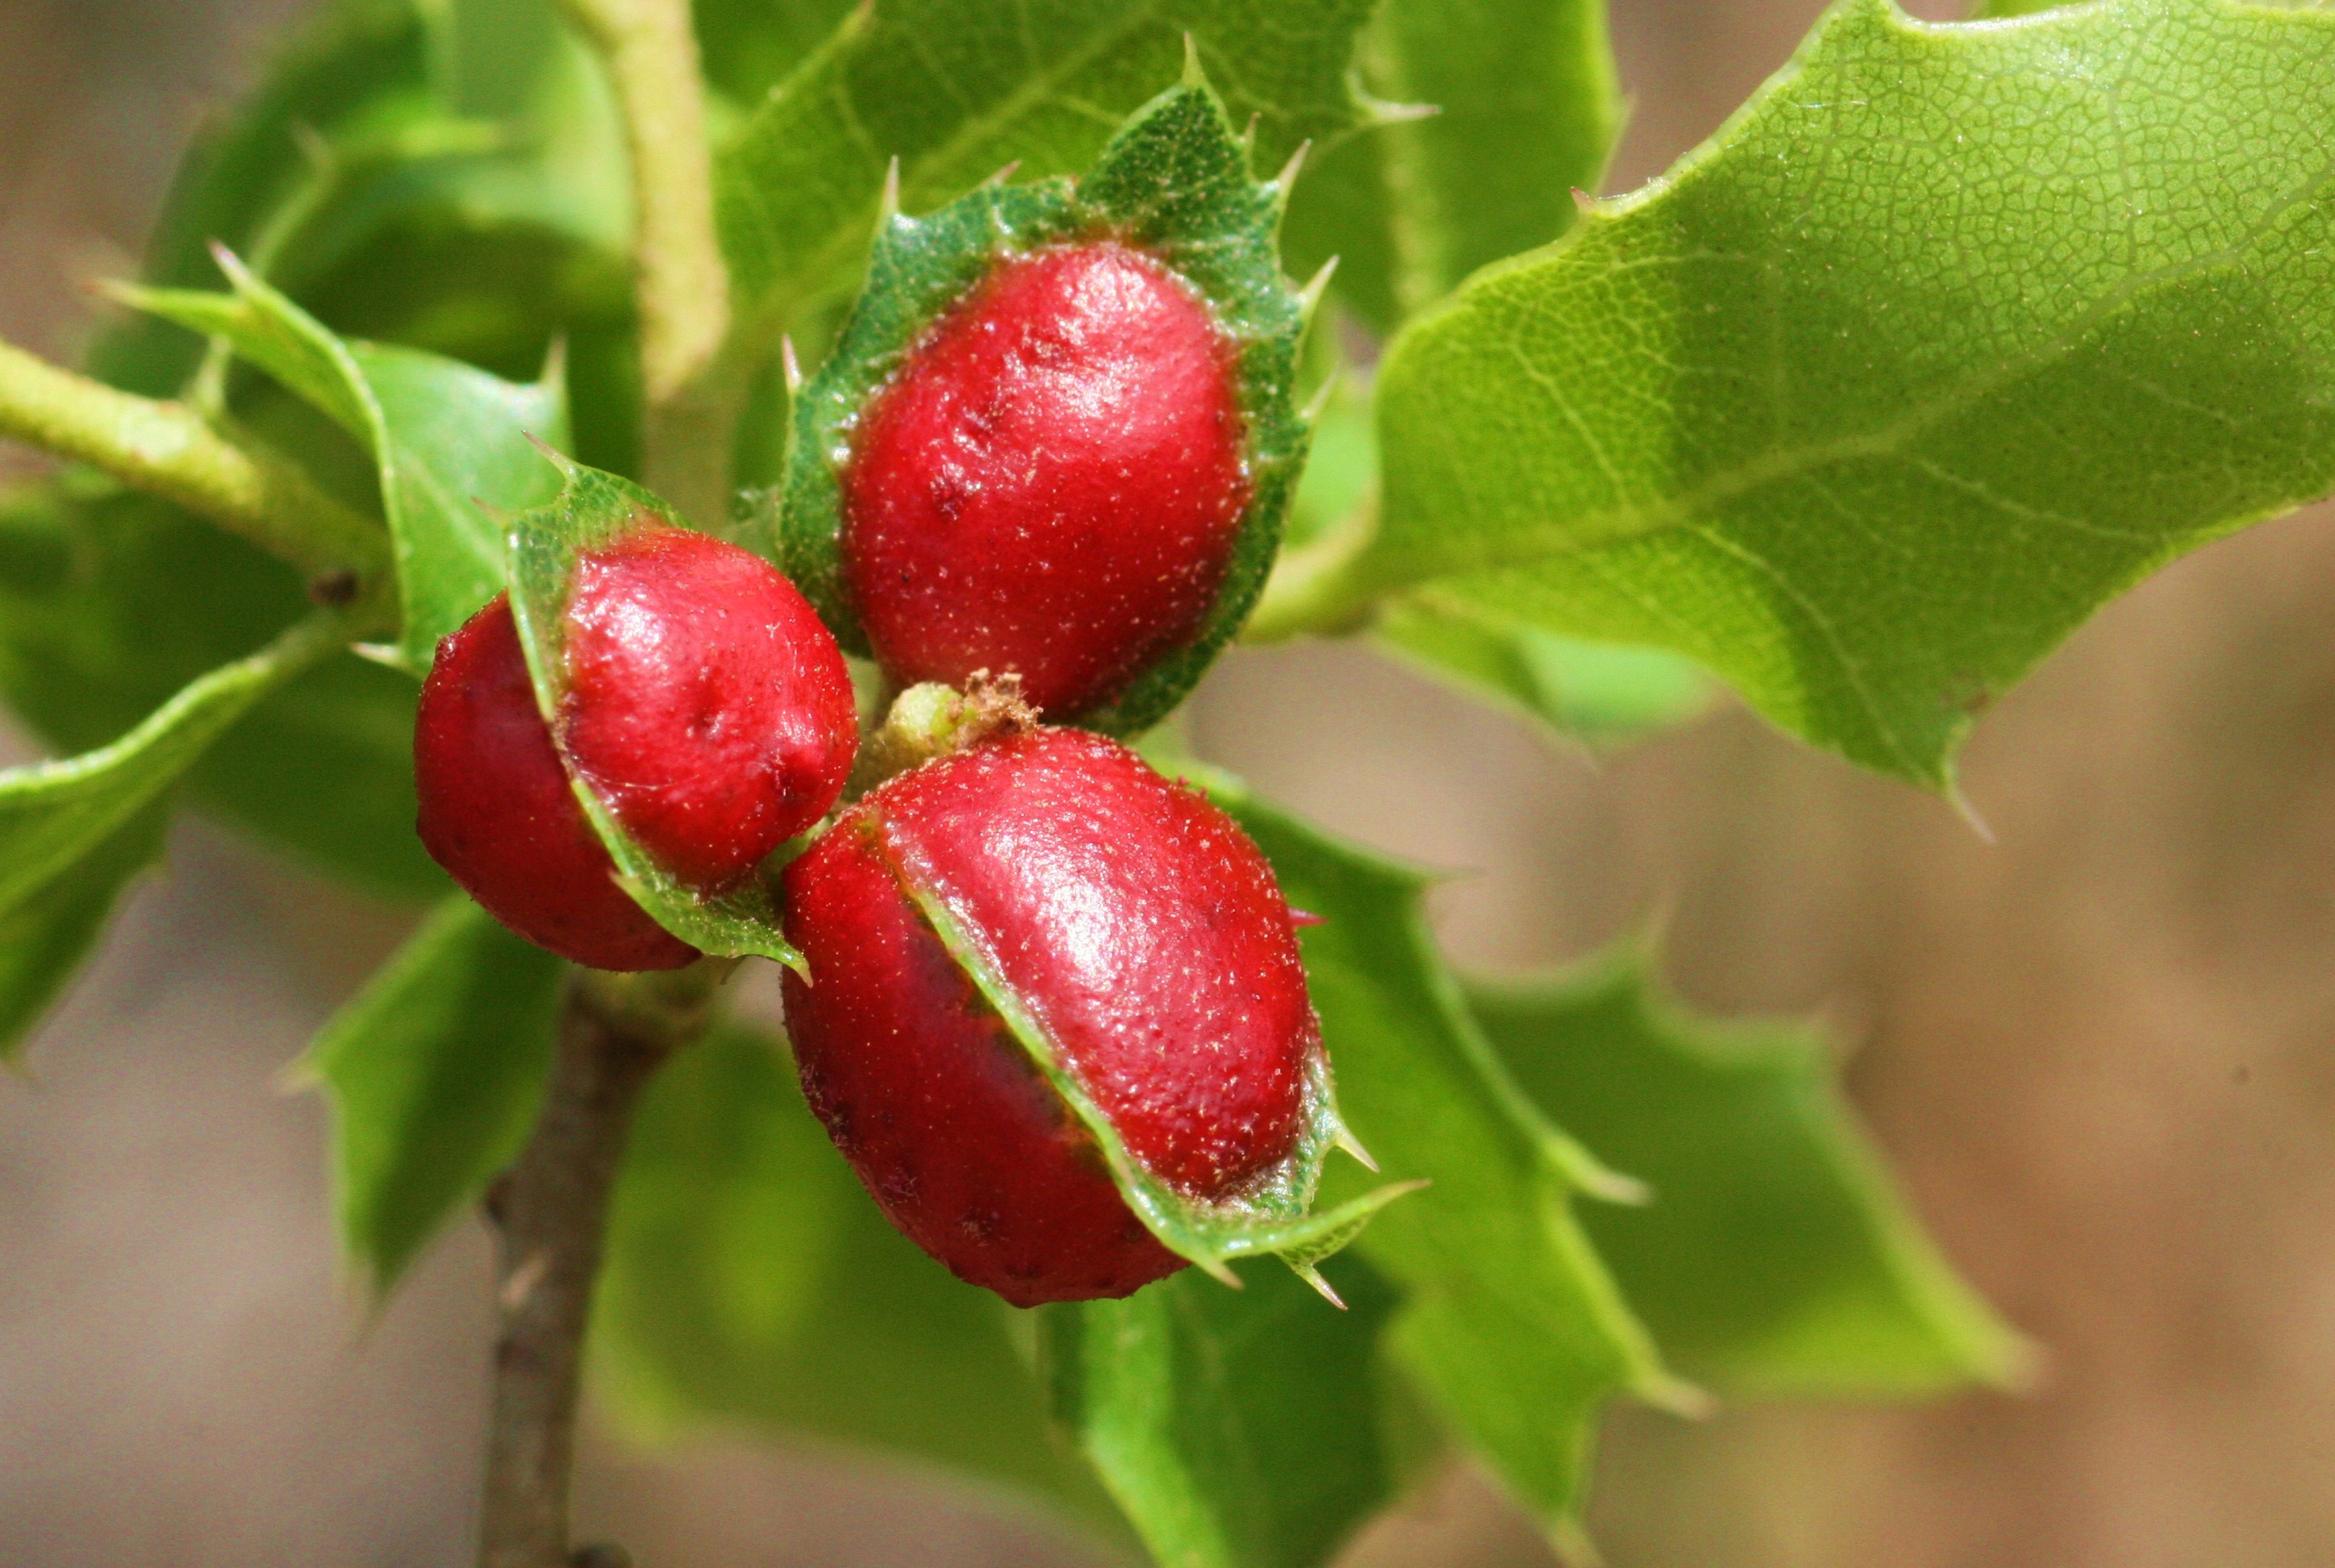
branch, plant, fruit, berry, flower, food, produce, evergreen, strawberry, shrub, strawberries, rose hip, flowering plant, acerola, malpighia, scrubland, kermes oak, cochineal, land plant